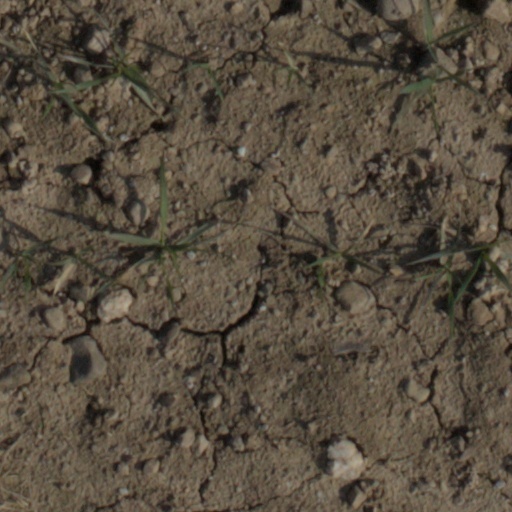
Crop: wheat